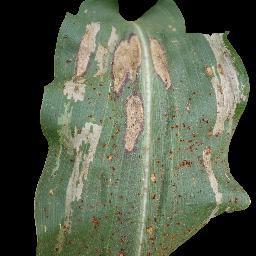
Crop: corn
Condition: (maize)_common_rust